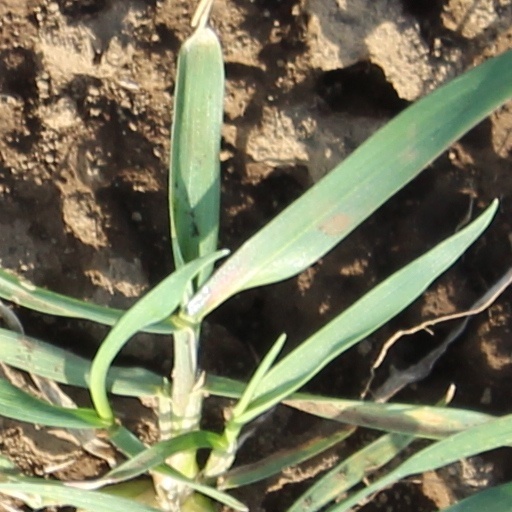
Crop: wheat